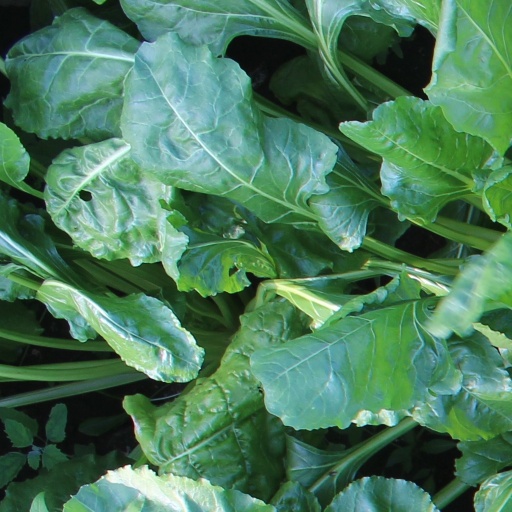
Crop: sugar beet